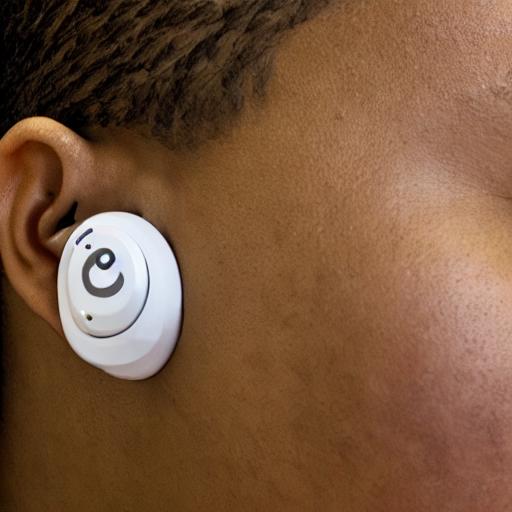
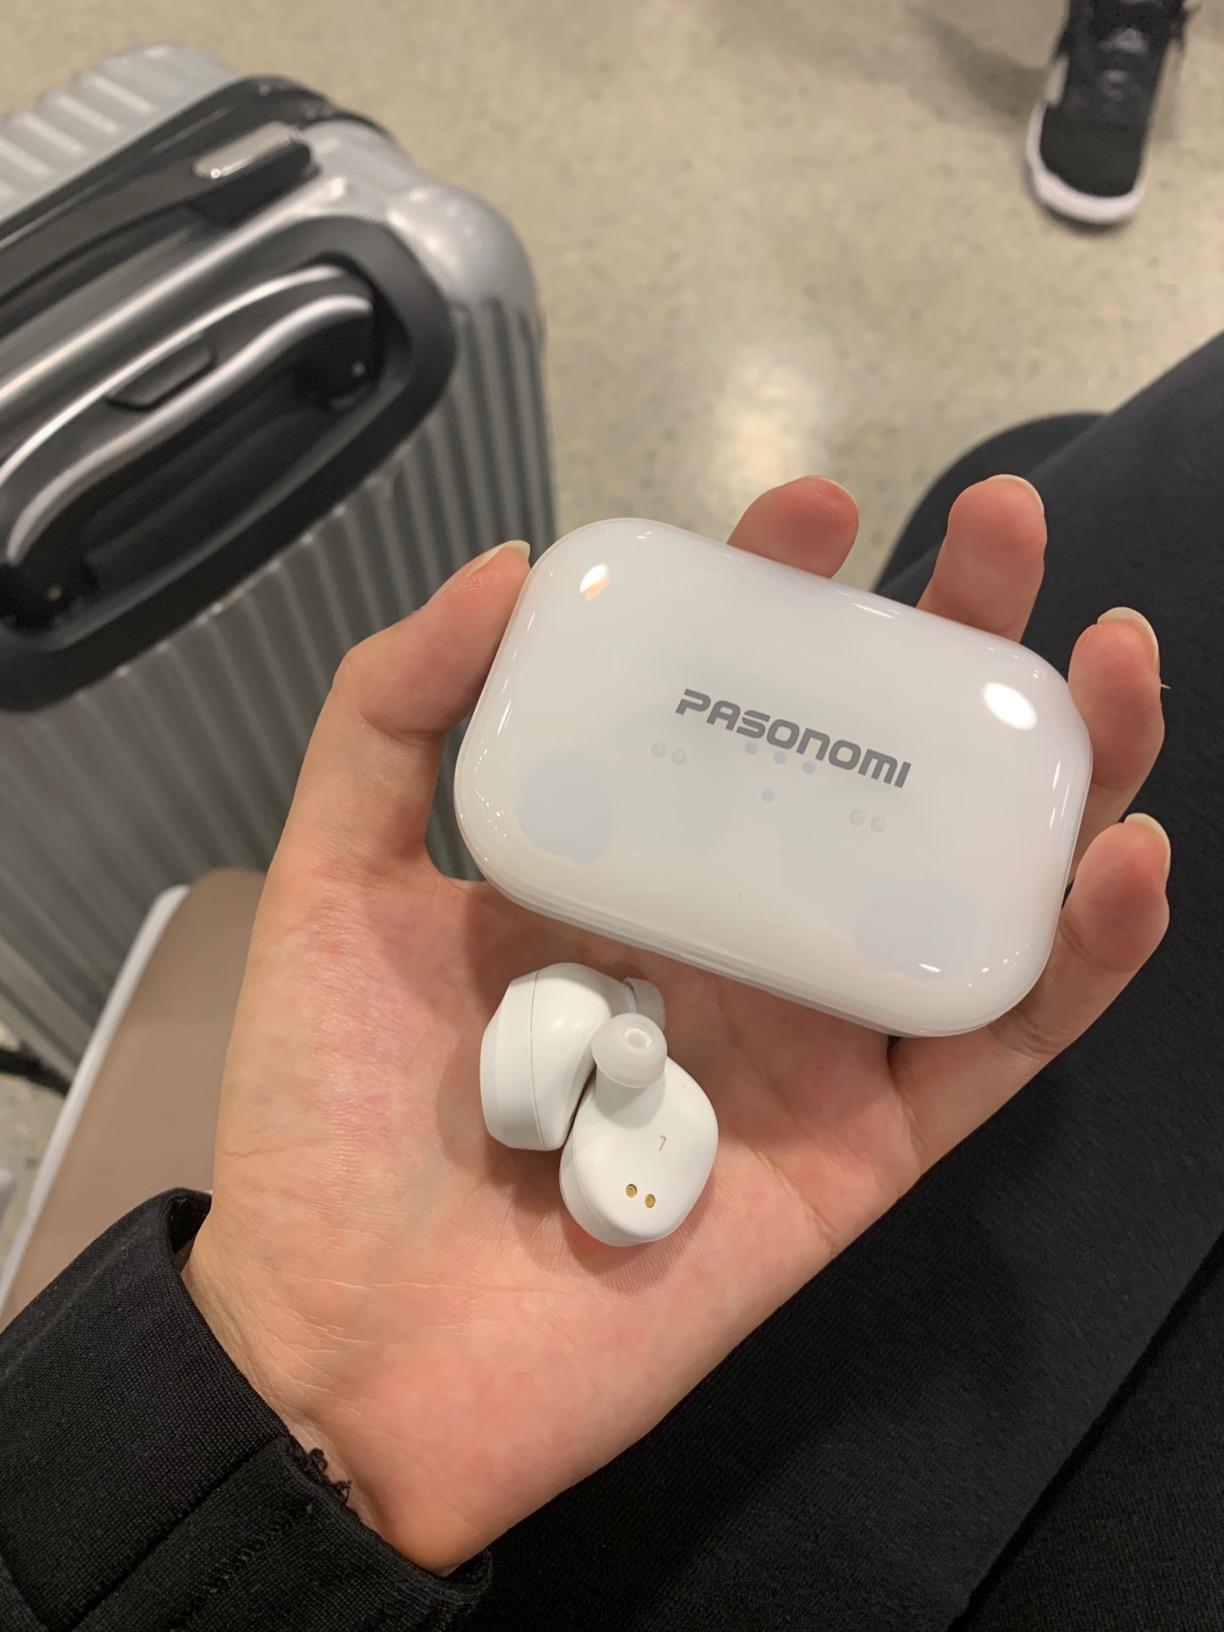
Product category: earbuds
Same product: no